Action Half-Life

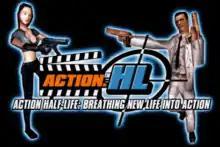

Action Half-Life is a mod for the first-person shooter video game "Half-Life". It strives to simulate action movies, especially those directed by John Woo.